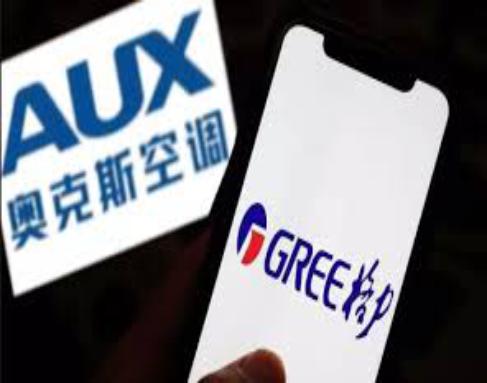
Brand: auxx-1
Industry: Electronic